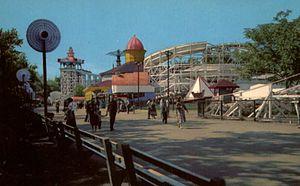
Duinrell